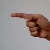
The image shows a hand gesture representing the letter 'G' in Indian Sign Language.